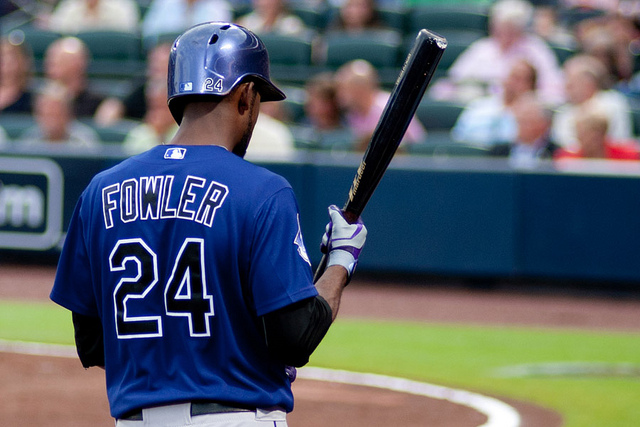
user: Given an image and a question. Answer the question in a short answer. Question: What is the batter's name? Short Answer:
assistant: fowler